Robert K. Ritner

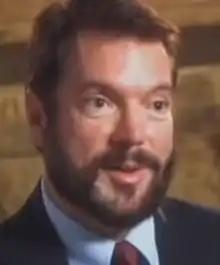

Robert Kriech Ritner (April 5, 1953 – July 25, 2021) was an American Egyptologist most recently at the Oriental Institute of the University of Chicago.